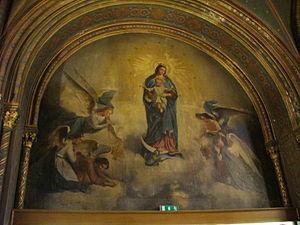
Ancienne chapelle des Jésuites de l'abbaye Saint-Clément de Metz (Moselle, France)
L’abbaye Saint-Clément est une abbaye bénédictine messine active du XIᵉ siècle à 1791. L’abbatiale Saint-Clément et les bâtiments du Pontiffroy qui ont fait office d’hôtel de Région pour le conseil régional de Lorraine sont des constructions du XVIIᵉ siècle. Ils sont investis par un collège jésuite de 1857 à 1870 et de 1919 à 1970 qui a laissé à l'édifice une extension importante comme la chapelle Notre-Dame-du-Perpétuel-Secours, ornée de vitraux de Laurent-Charles Maréchal.